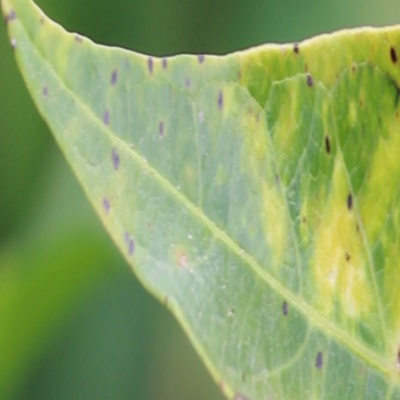
Crop: Cassava
Condition: green mite